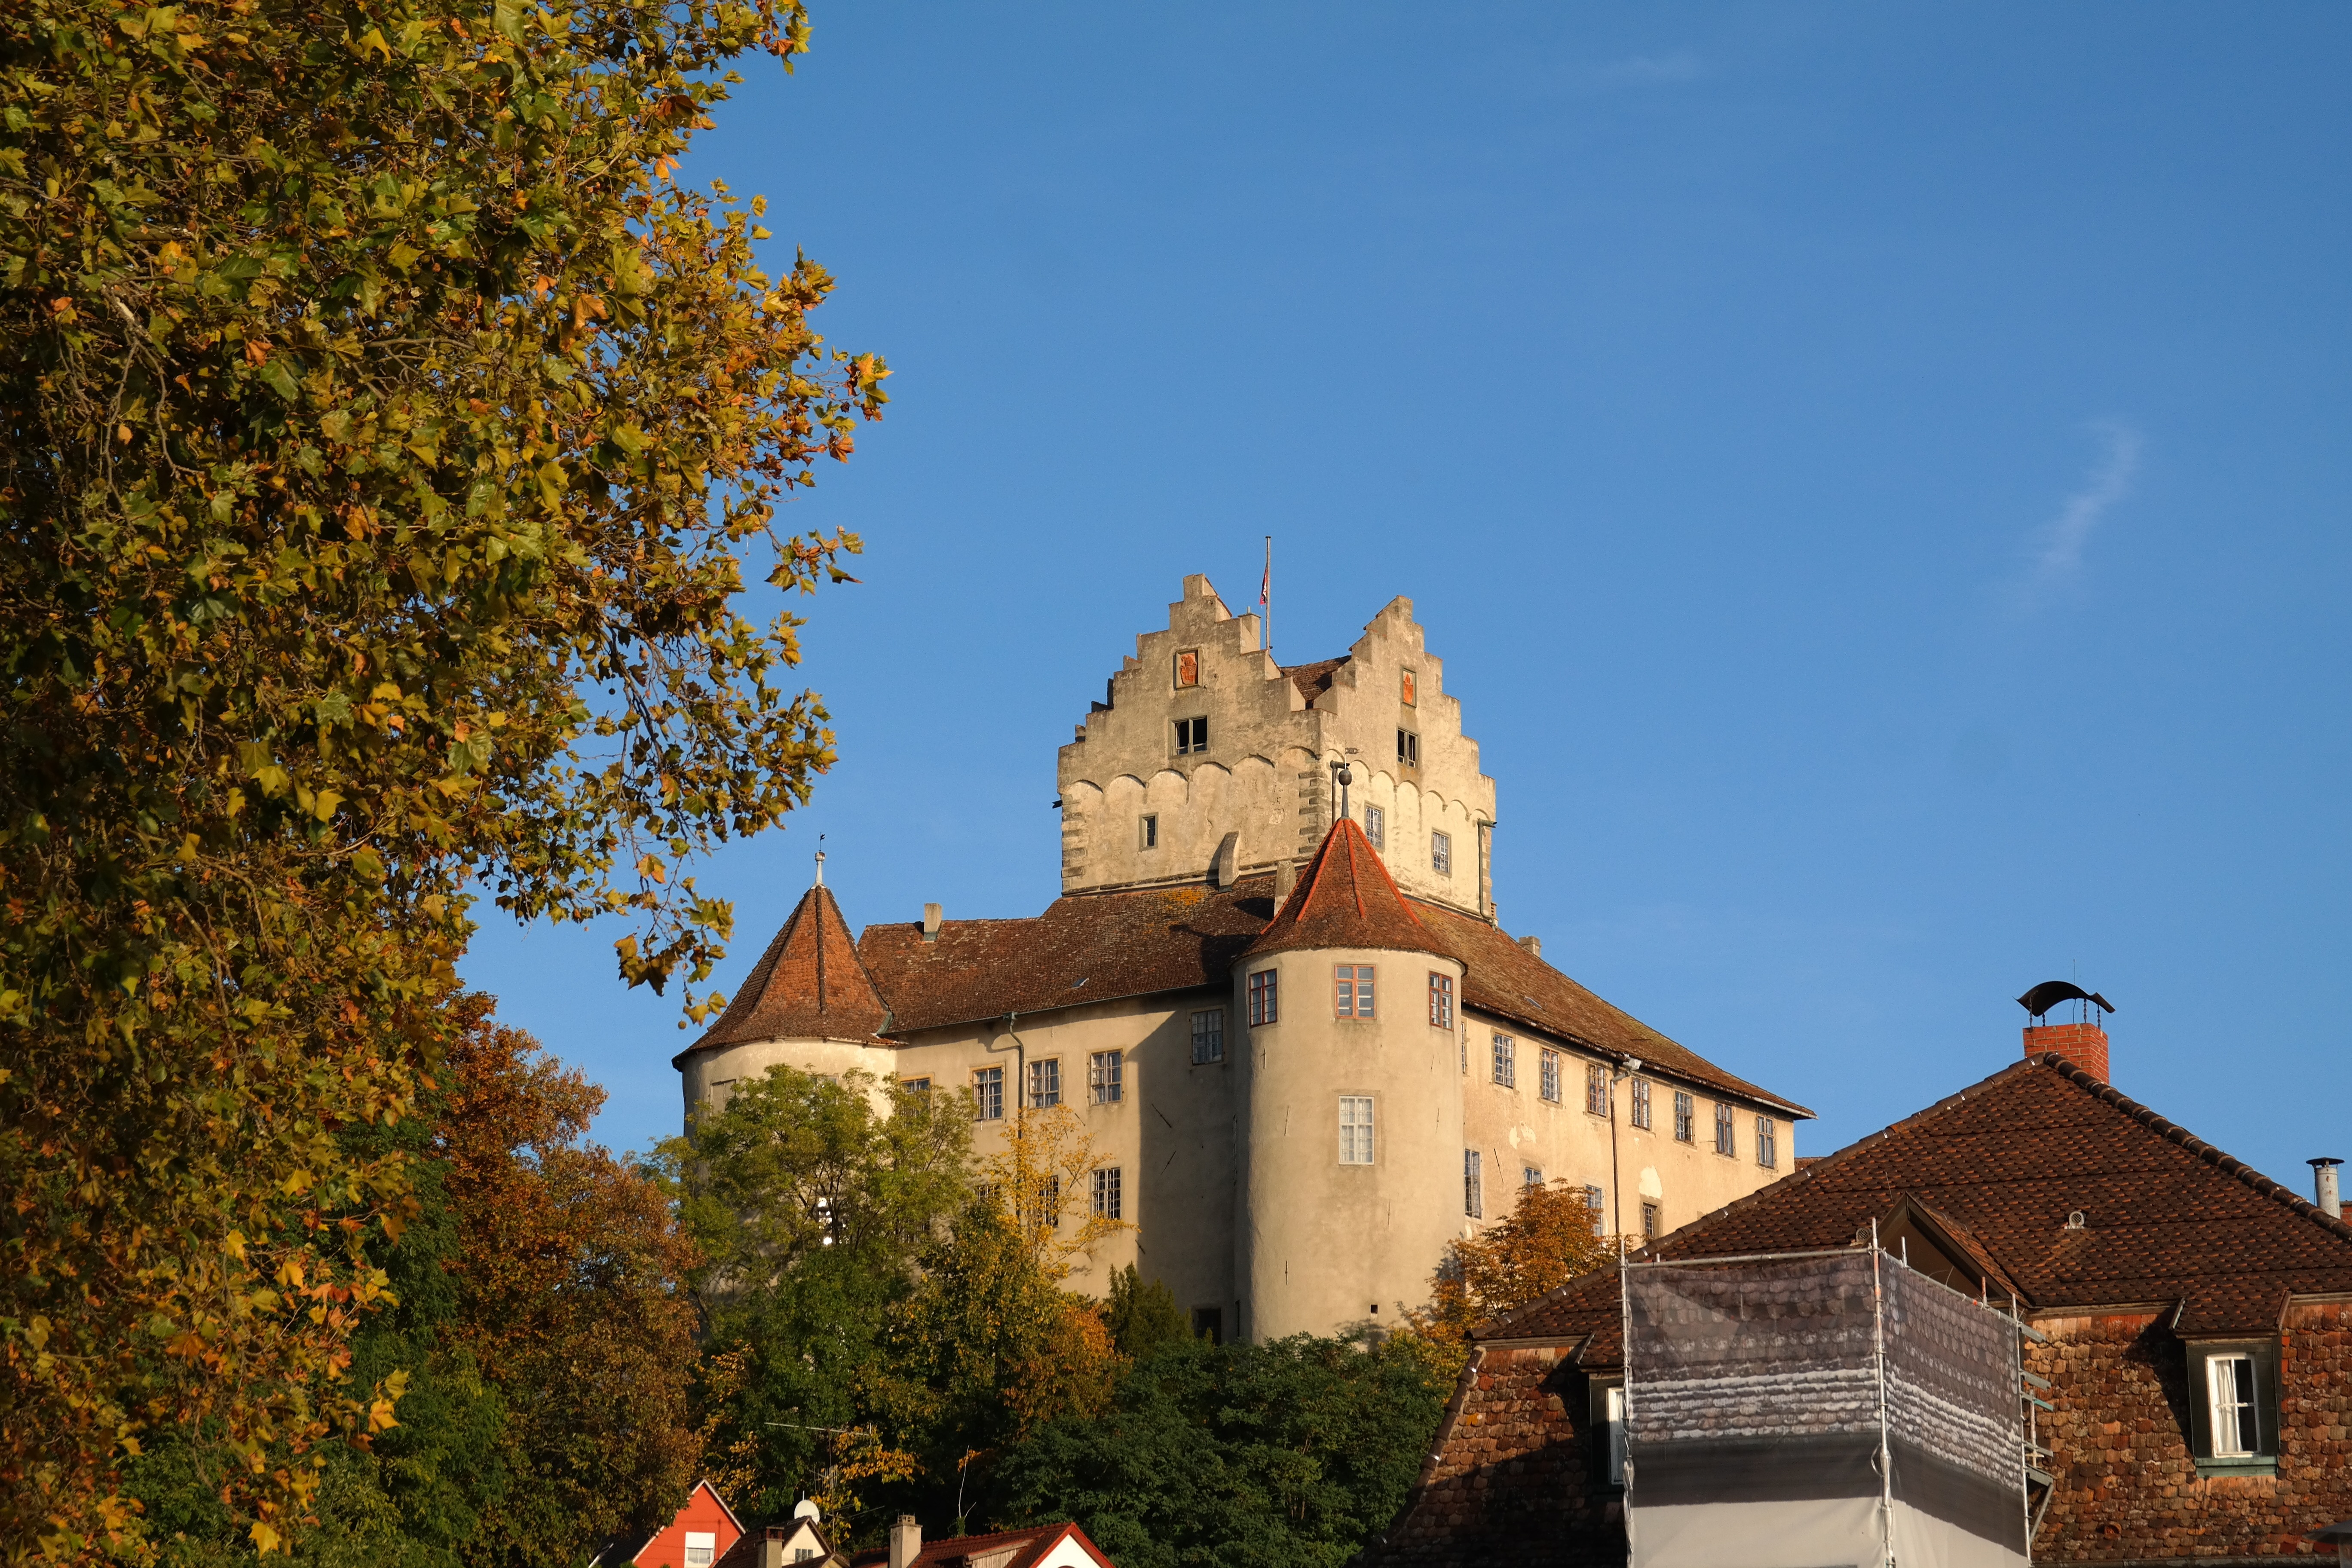
architecture, building, chateau, village, tower, autumn, castle, church, season, place of worship, elder, monastery, estate, meersburg, old castle, burg meersburg, hillside castle